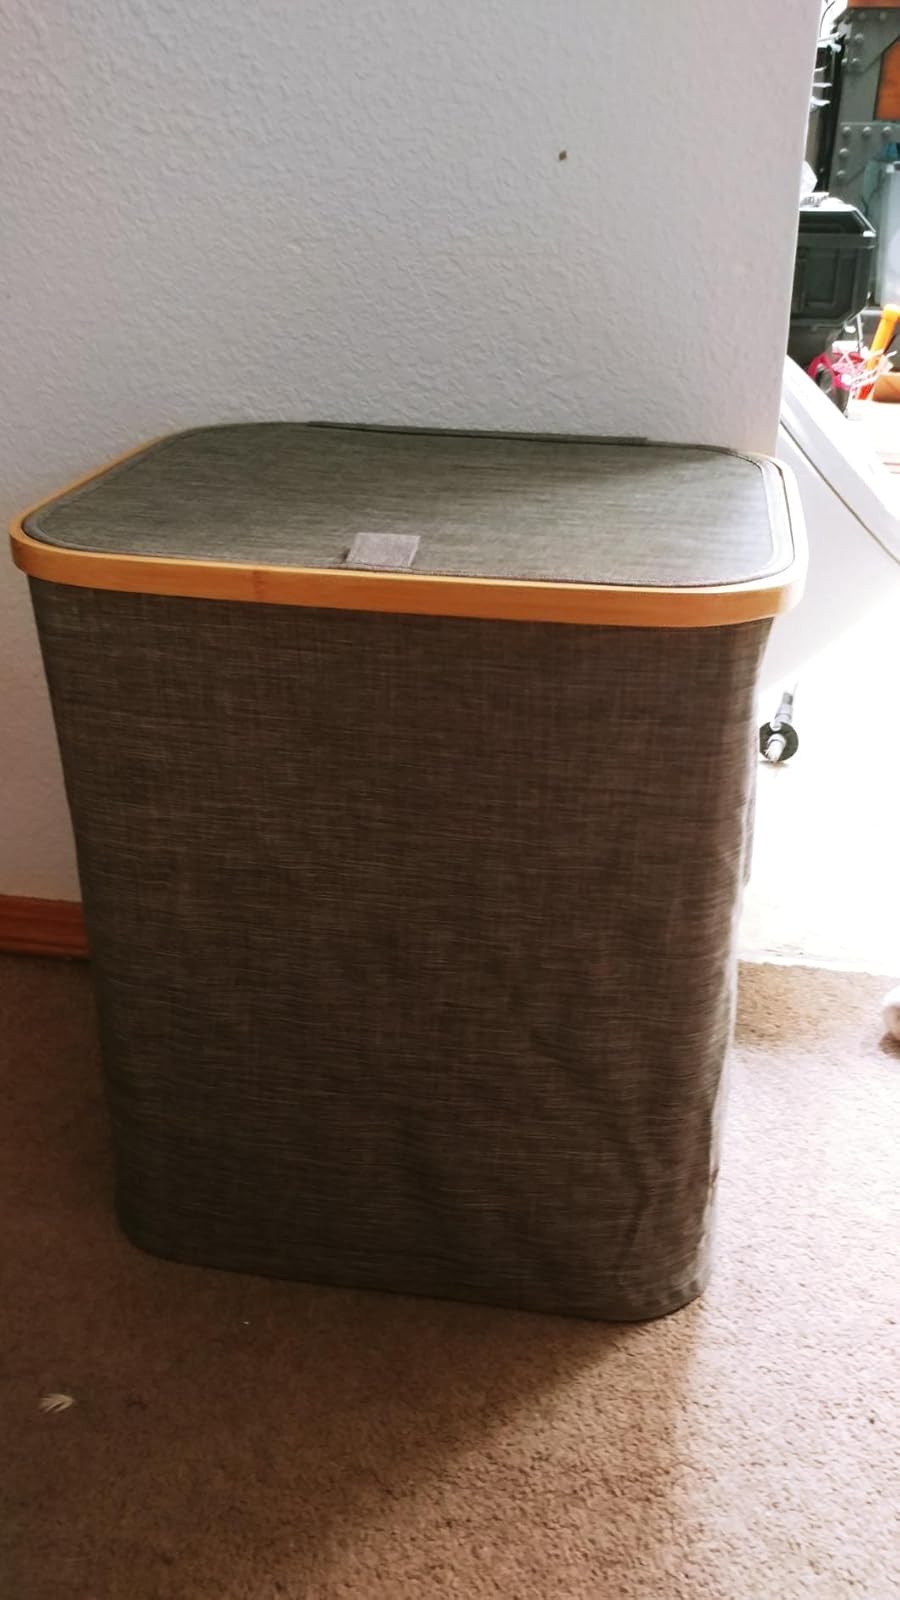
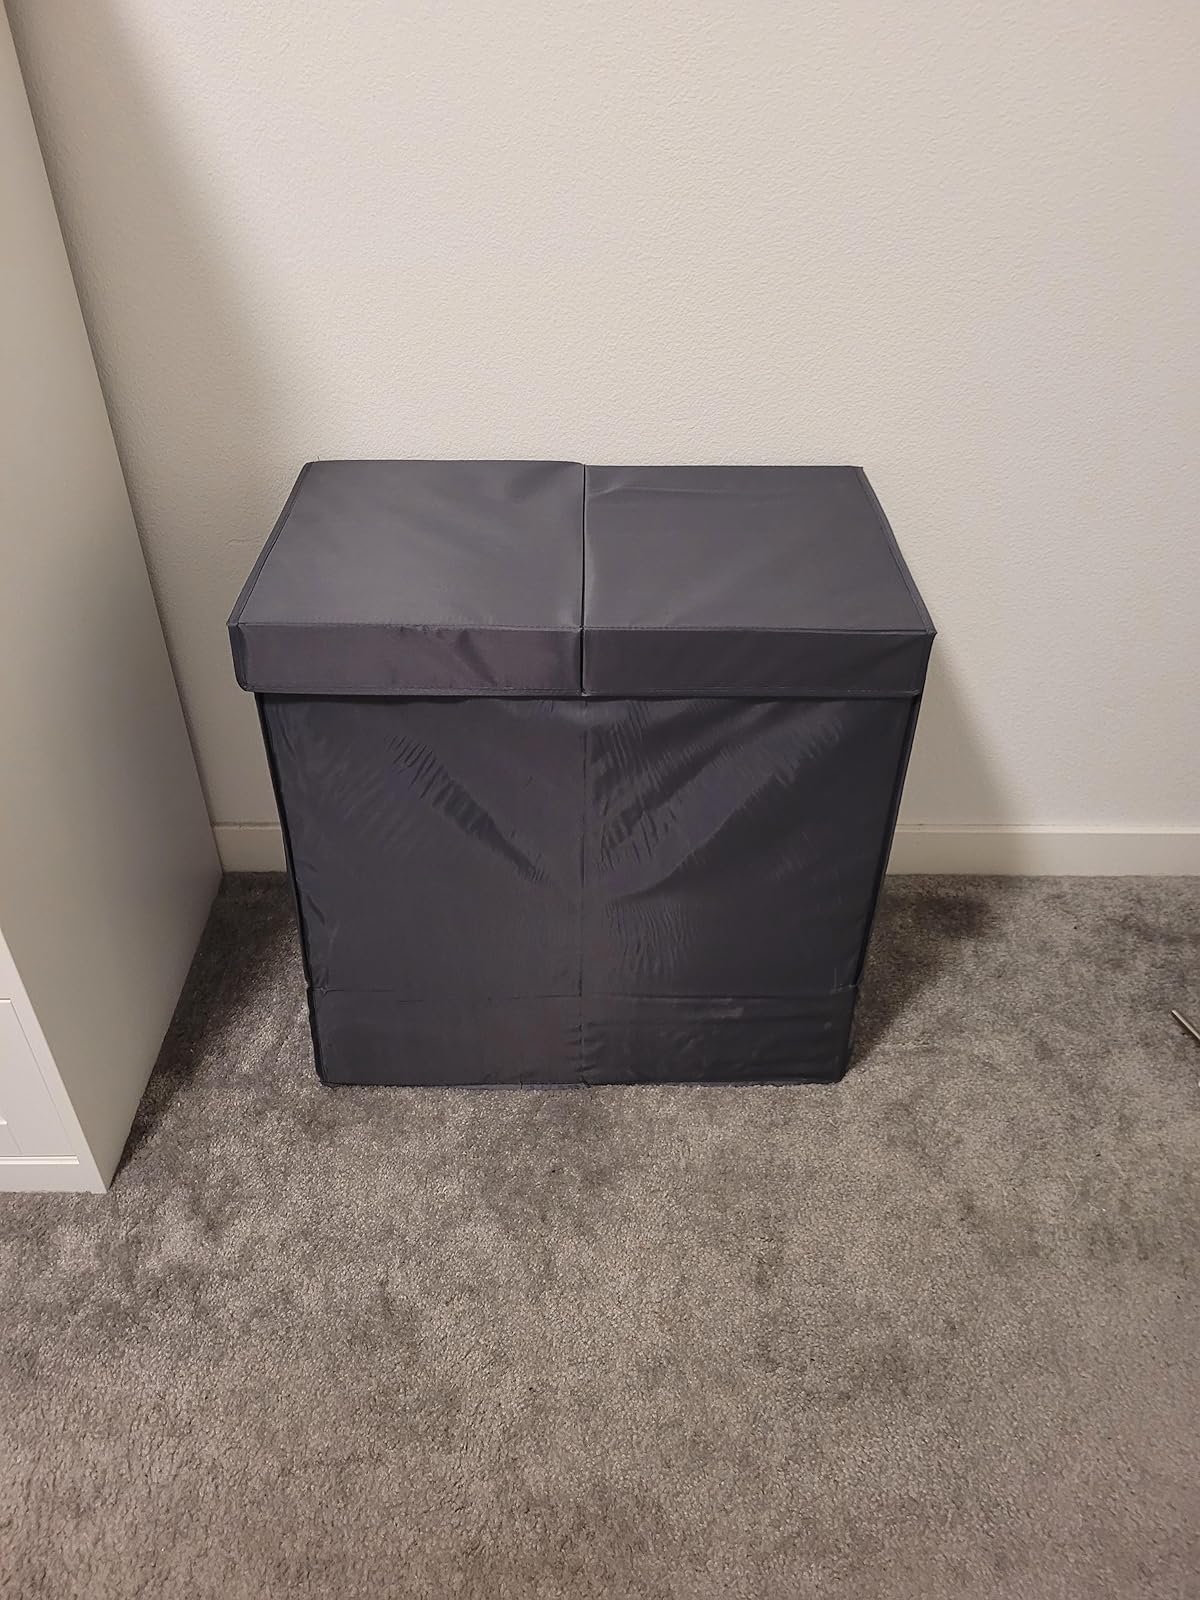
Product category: items_hamper
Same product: no